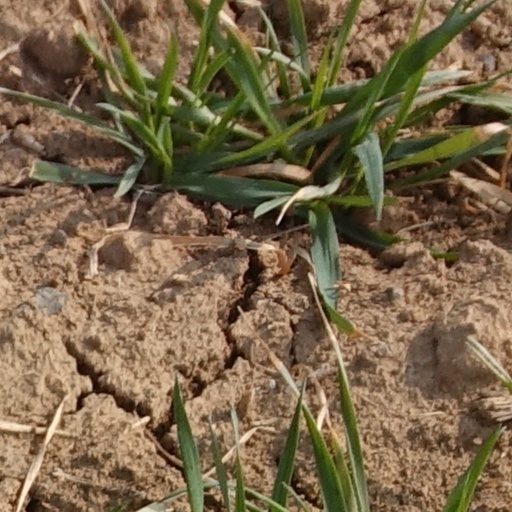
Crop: wheat